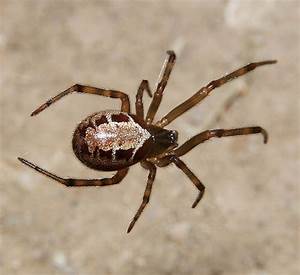
Label: ragno